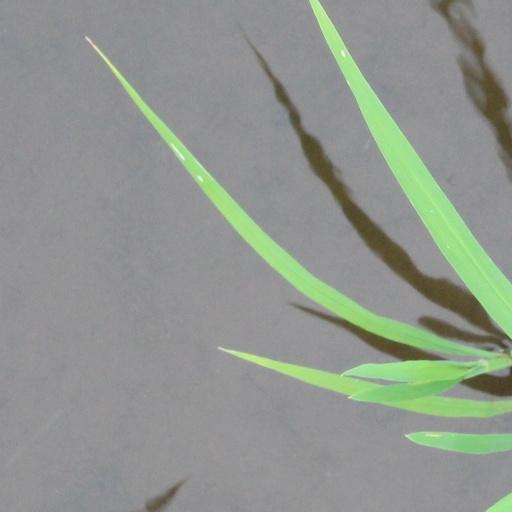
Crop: rice